Yu Shinan

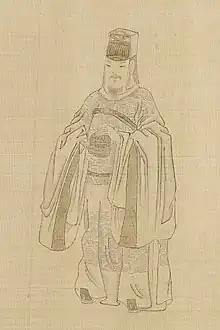

Yu Shinan (558 – 11 July 638), courtesy name Boshi, posthumously known as Duke Wenyi of Yongxing, was a Chinese calligrapher and politician who lived in the early Tang dynasty and rose to prominence during the reign of Emperor Taizong. His uncle, Yu Ji (虞寄), also served in the Tang imperial court as an Imperial Secretary. He is regarded as one of the four greatest calligraphers in the early Tang dynasty along with Ouyang Xun, Chu Suiliang and Xue Ji, and one of the more famous ones in the history of Chinese calligraphy. Emperor Taizong once mentioned that Yu Shinan was "a man of five absolute merits", referring to his virtuous behavior, loyalty, erudition, writings and calligraphy.